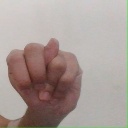
अक्षर: न